Aleksandra Goryachkina

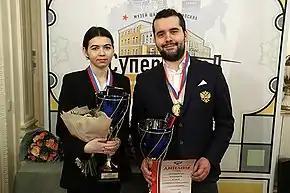
Goryachkina (left) and Ian Nepomniachtchi, winners of the women's and open sections at the 2020 Russian Championship Superfinal

Goryachkina gained back most of the rating points she lost in the preceding few months at the beginning of 2019. In particular, she scored 6½/11 at the 2019 European Individual Chess Championship in March, notably recording a win against Rauf Mamedov, who was rated 2701 at the time. She then made a major breakthrough at the Women's Candidates Tournament, which was being revived in conjunction with the dissolution of the knockout format that had been used for the past two decades. Goryachkina won the tournament by a wide margin of 1½ points. She scored 9½/14 and clinched the victory with two rounds remaining by virtue of having 9 points and a 2½ point lead after twelve rounds. With a dominant performance rating of 2666, she moved up to No. 3 in the world behind only Hou Yifan and reigning Women's World Chess Champion Ju Wenjun. She also earned the right to challenge Ju for the World Championship.